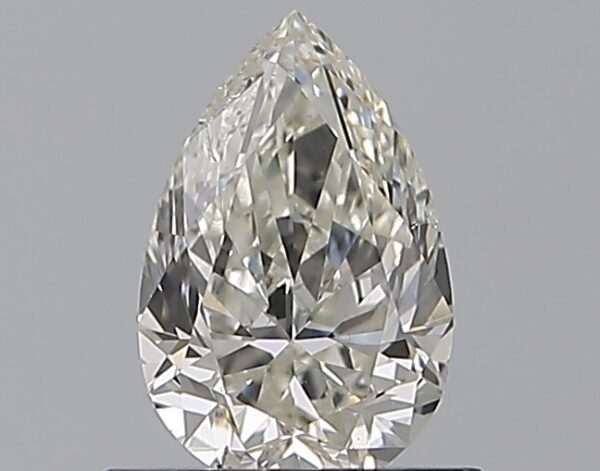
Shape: pear
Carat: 0.7
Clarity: SI2
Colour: I
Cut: VG
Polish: VG
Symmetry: VG
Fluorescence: N
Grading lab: GIA
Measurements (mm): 7.43 x 4.85 x 3.11